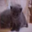
Label: cat